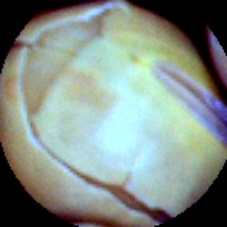
Label: Skin-damaged